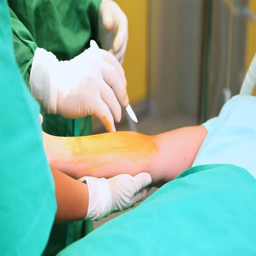
surgeon operating a patient in a surgical room